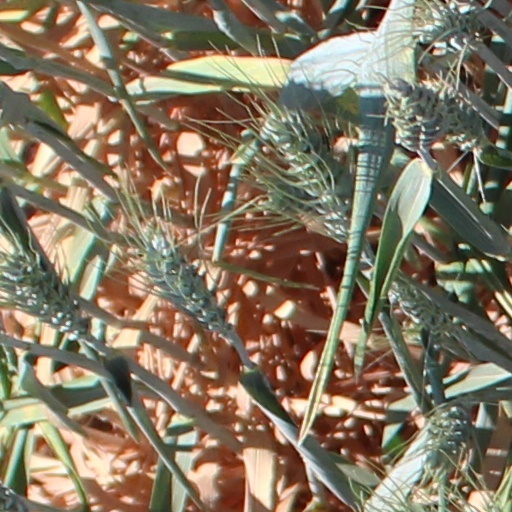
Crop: wheat